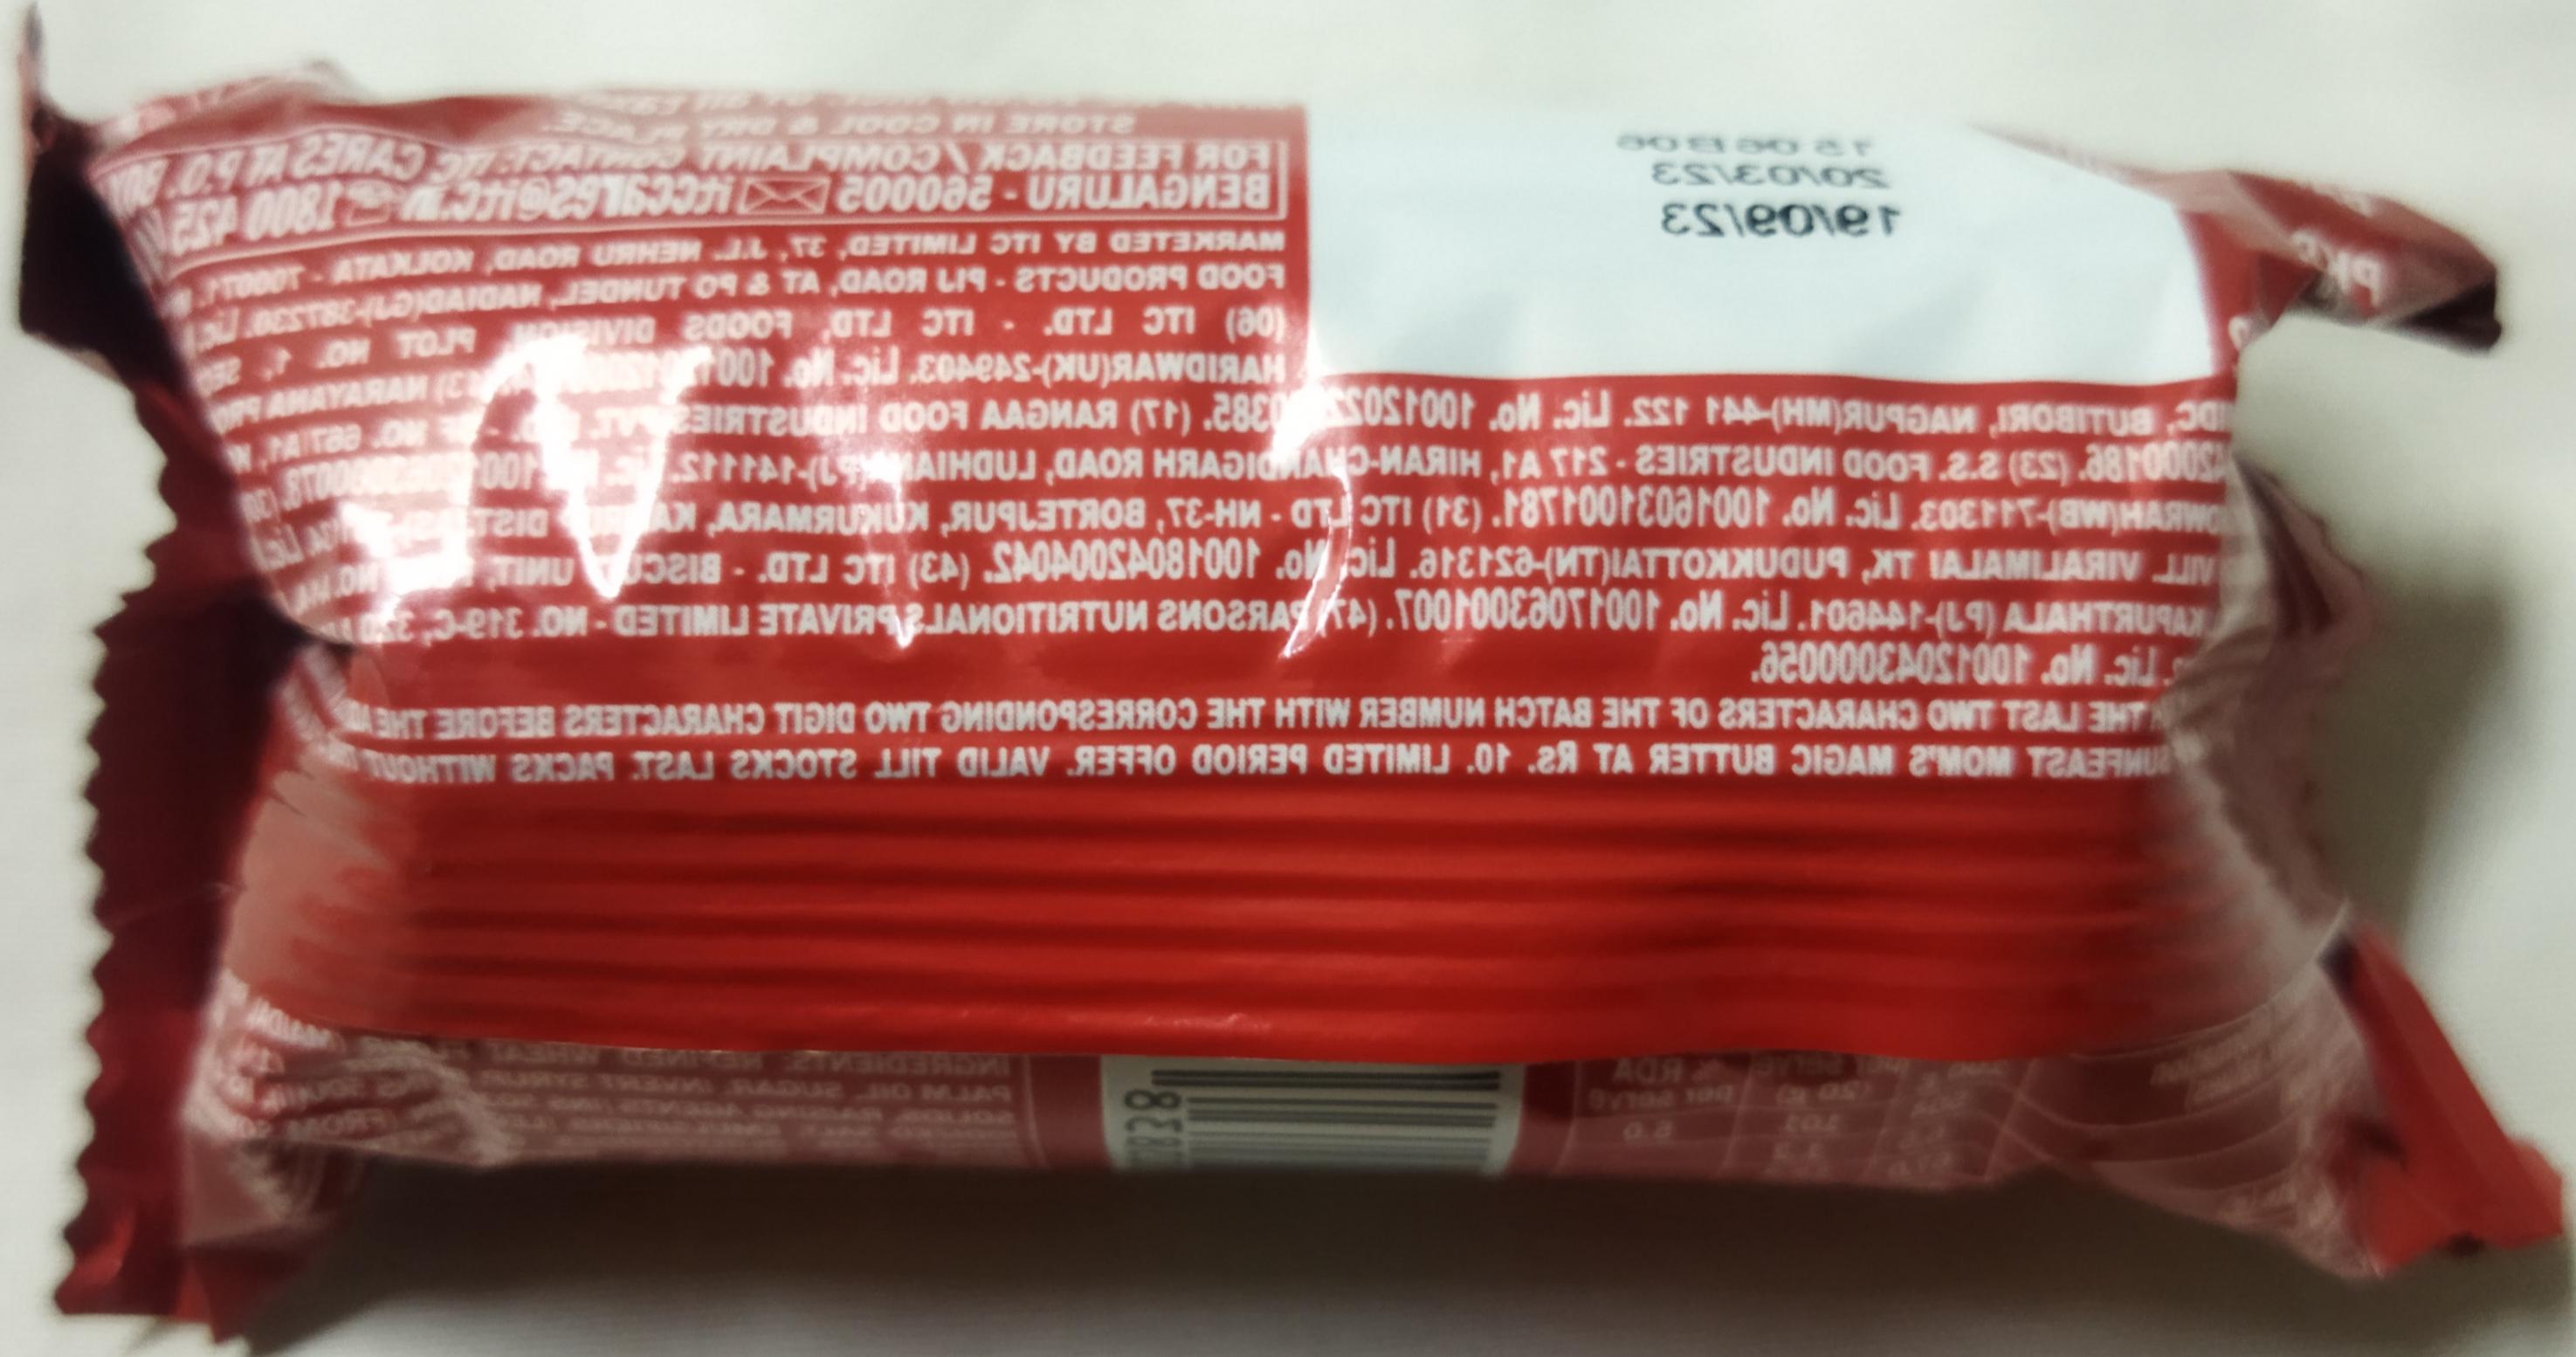
Label: plastics